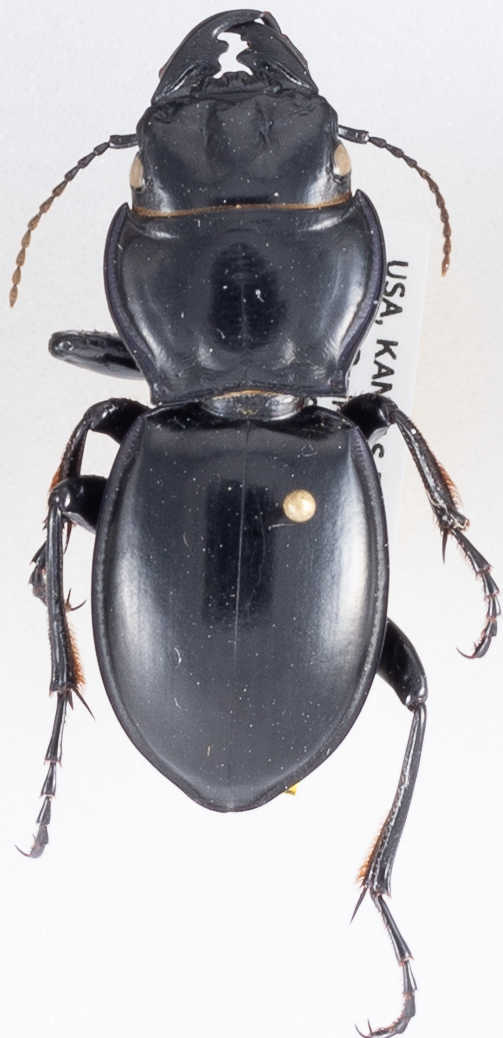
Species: Pasimachus californicus
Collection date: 2019-06-17
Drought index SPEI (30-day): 0.746
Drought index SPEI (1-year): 1.69
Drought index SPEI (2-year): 0.26